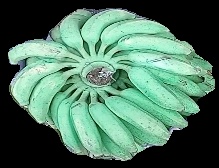
Variety: elakki-bale
Grade: grade1